Ted W. Lawson

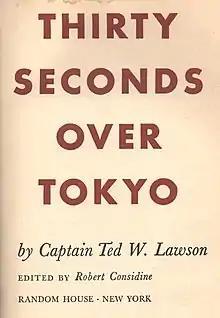
Title page of 1943 Random House first edition

In January 1943, Lawson and newspaper columnist Bob Considine decided to write a book about the mission, entitled "Thirty Seconds Over Tokyo". In four nights and two days in the Mayflower Hotel in Washington, D.C., the entire story was worked out, although approval to publish the book was not given until after information about the raid was released by the War Department in April 1943.